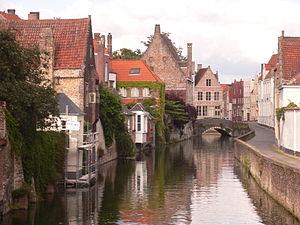
L'Astrologue de Bruges est la vingt-cinquième histoire de la série Yoko Tsuno de Roger Leloup. Elle est publiée pour la première fois du nᵒ 2923 au nᵒ 2943 du journal Spirou, puis en album en 1994.